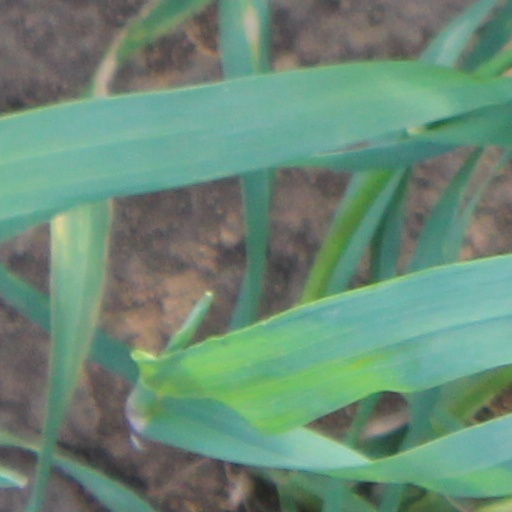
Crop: wheat